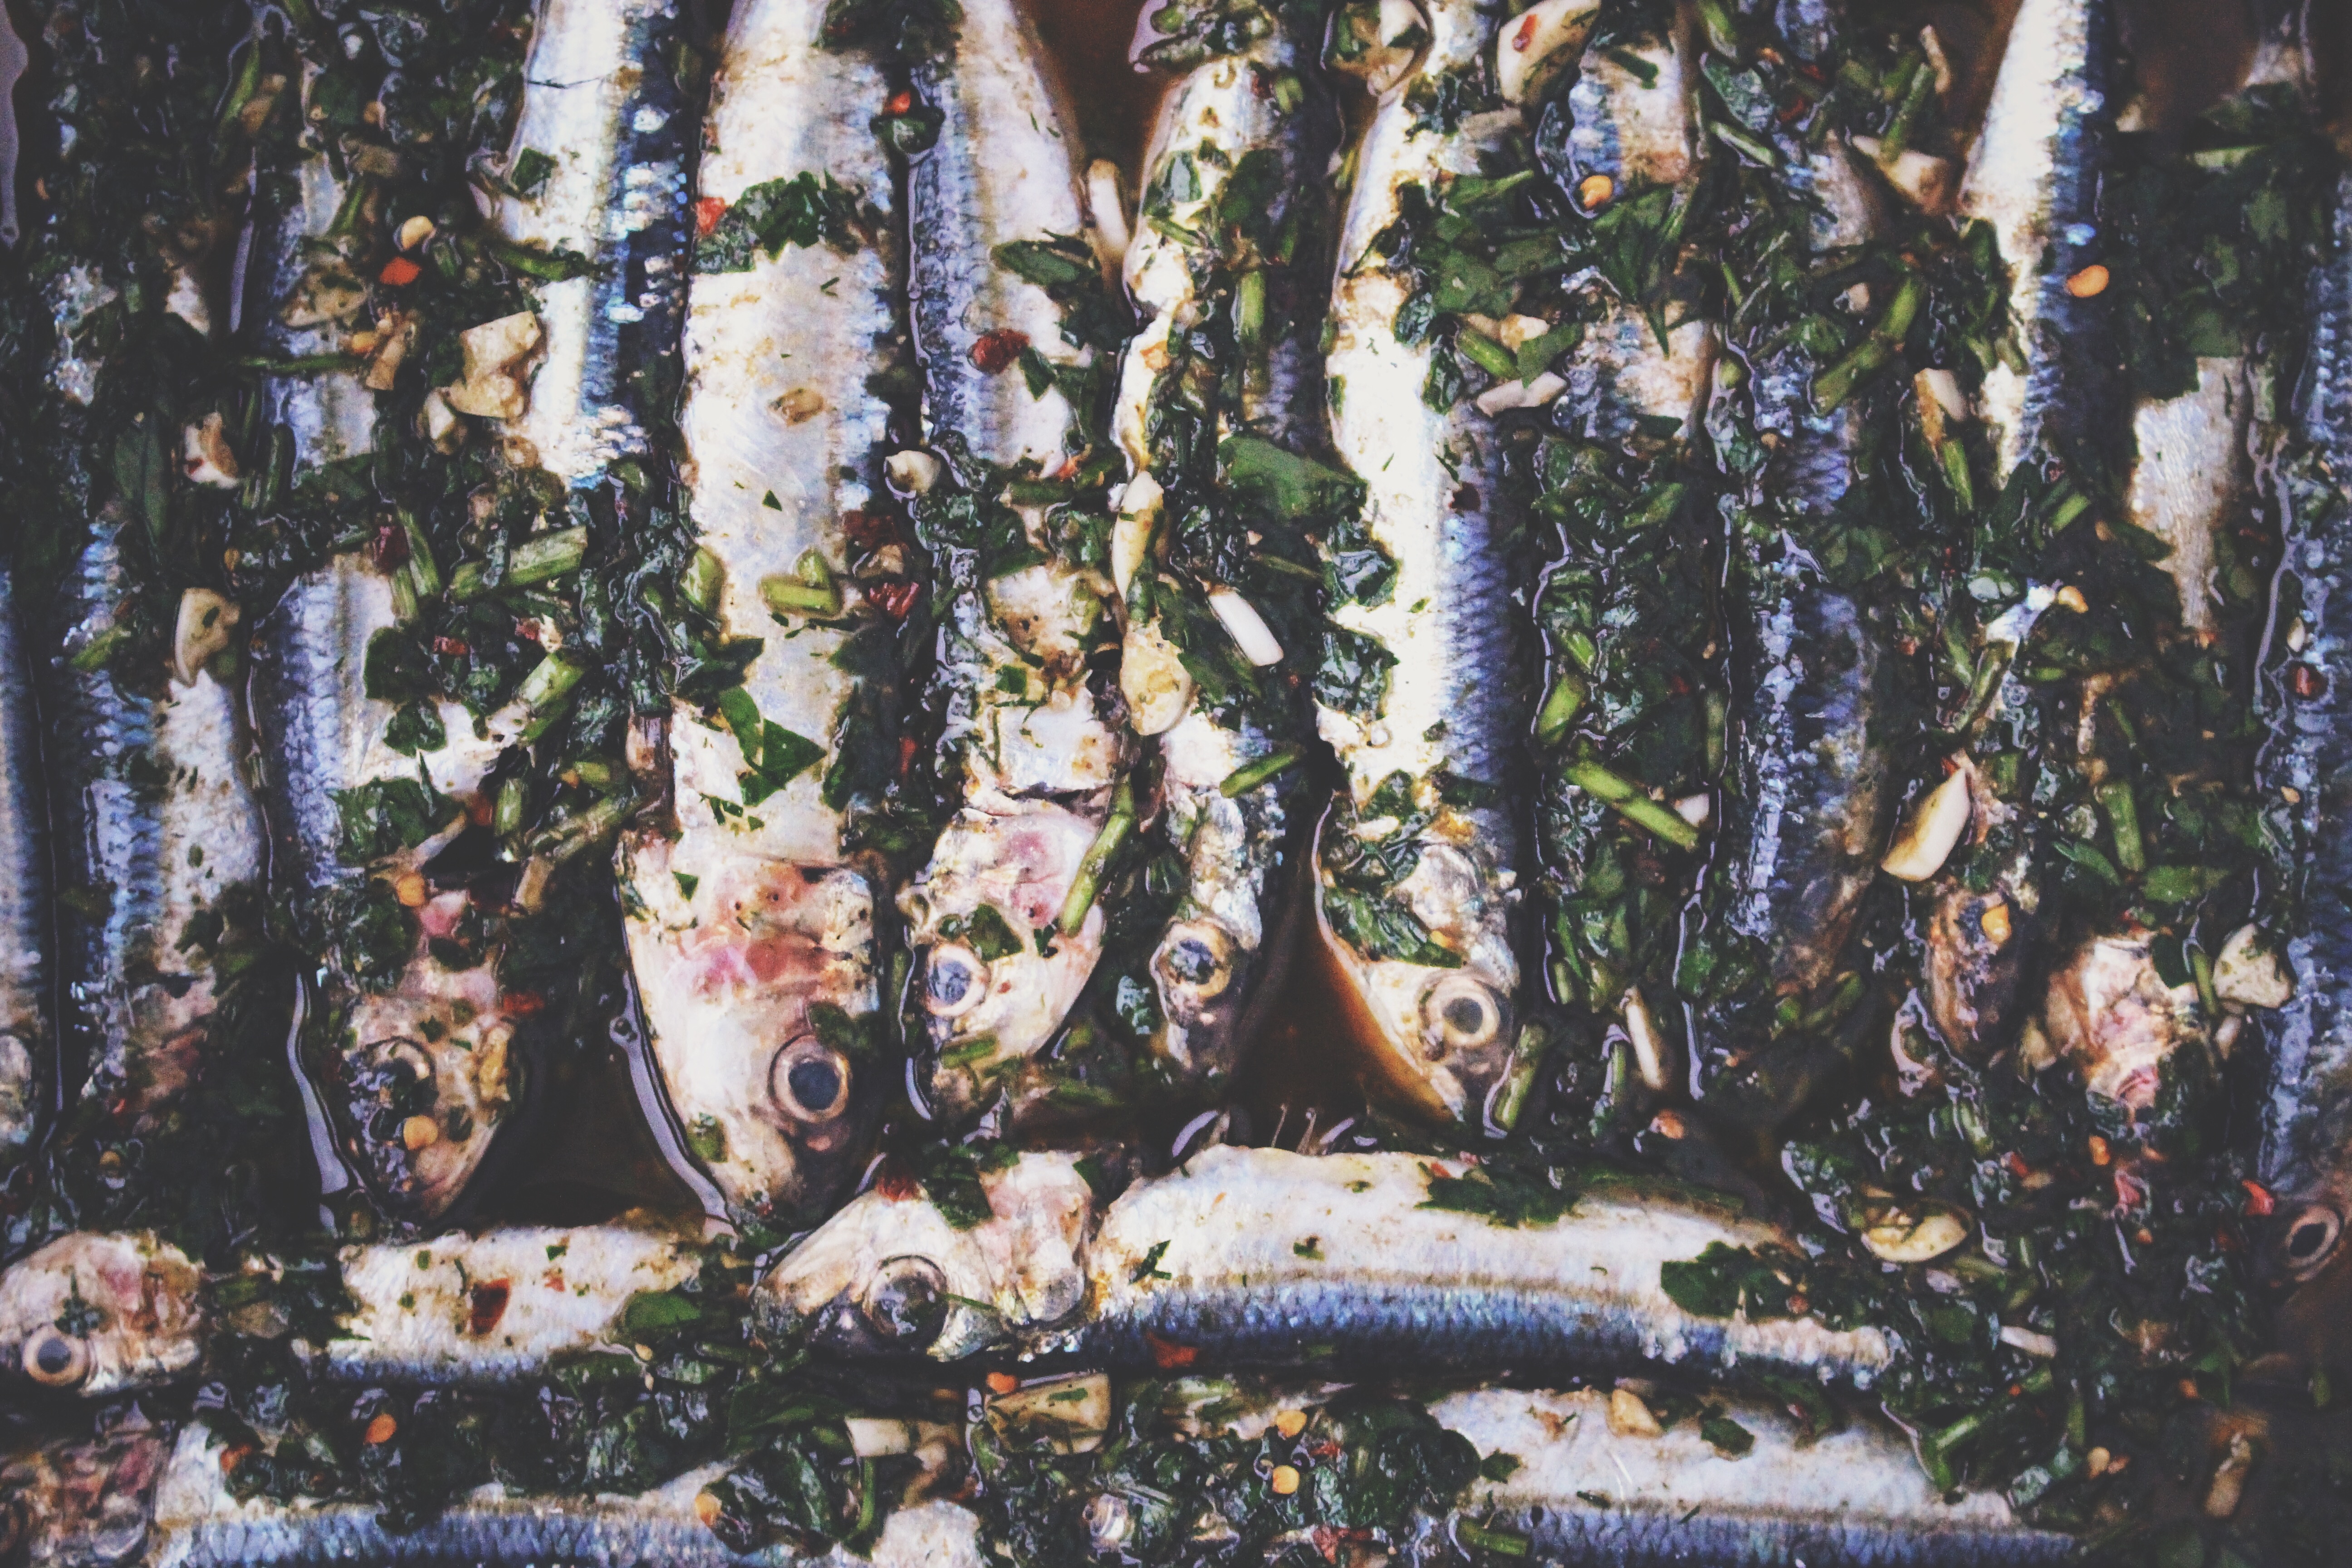
tree, flower, food, herb, seafood, fish, sardine, art